Nâdiya

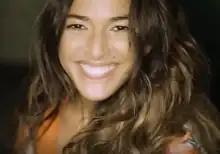
Nâdiya in 2017

Nâdiya (born Nadia Zighem on 19 June 1973) is a French R&B singer.